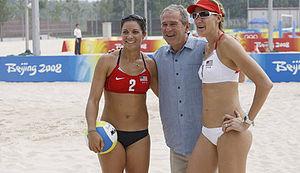
Misty May, née le 30 juillet 1977 à Costa Mesa, est une joueuse de beach-volley américaine désormais retraitée. Elle est triple championne olympique de la discipline avec sa compatriote Kerri Walsh, le 3ᵉ sacre survenant à son retour d'une grave blessure.